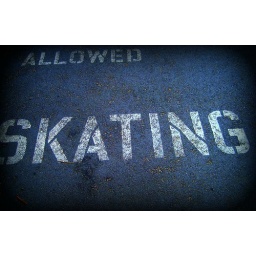
i took this picture in San Fransisco on the street of the golden gate park.